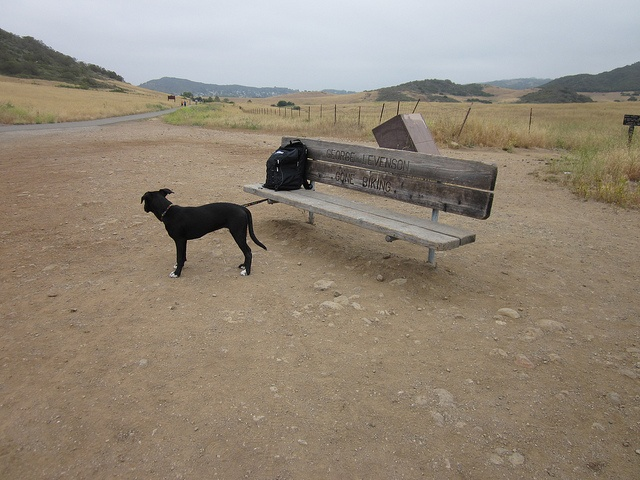
A large black dog standing next to a  park bench.
A dog and a backpack by a bench on a desolate road
a dog tied to a park bench with a backpack
A dog is leashed to the bench in a remote area.
A dog tied to a bench with a back pack on it.